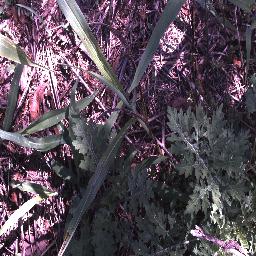
Label: parthenium